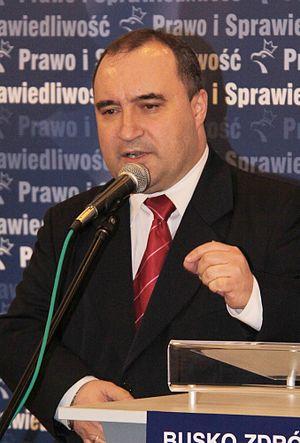
Przemysław Edgar Gosiewski, né le 12 mai 1964 à Słupsk en Pologne, mort le 10 avril 2010 dans la catastrophe aérienne de Smolensk en Russie, est un homme politique, député et ministre polonais. Il a notamment été vice-président du conseil des ministres et président du groupe parlementaire Droit et justice à la Diète.
Le 10 avril 2010 à 10 h 41 heure locale, le Tupolev 154 transportant le président polonais Lech Kaczyński s'écrase lors d'une tentative d'atterrissage sur l'aéroport de Smolensk-nord, ne laissant aucun survivant parmi les 96 personnes à bord.